Genoa (restaurant)

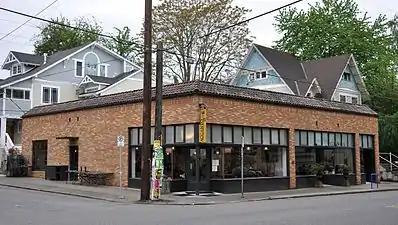

Daniel Mondok became a sous-chef in late 2010. In January 2011, he launched a new five course "Harvest menu" with all-vegetarian options. The vegetarian prix fixe included squash-puree soup, chard-stuffed pansotti, and lentil stew with wild mushrooms. Sommelier Michael Garofola joined Genoa in 2011. In February, Anderson hosted an open house at Genoa for Chefs Move to Schools on Presidents' Day. In April, Anderon and Mondok debuted a "$40, three-course menu available each weeknight, as a slightly more accessible option to the regular $60 five-course bill of fare". Mondok left Genoa in late 2011. In December, to commemorate the restaurant's fortieth anniversary, Genoa had a temporary menu that "revisits a classic from the archive of menus we have", according to Anderson.